Howard Bilerman

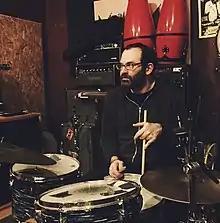

Howard Bilerman (born September 25, 1970) is a Canadian musician, sound engineer, and record producer based in Montreal, Quebec. He co-owns the hotel2tango recording studio, and played drums for the band Arcade Fire.